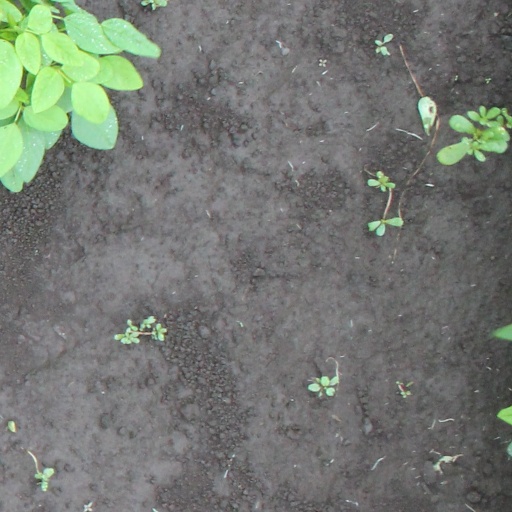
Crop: soybean